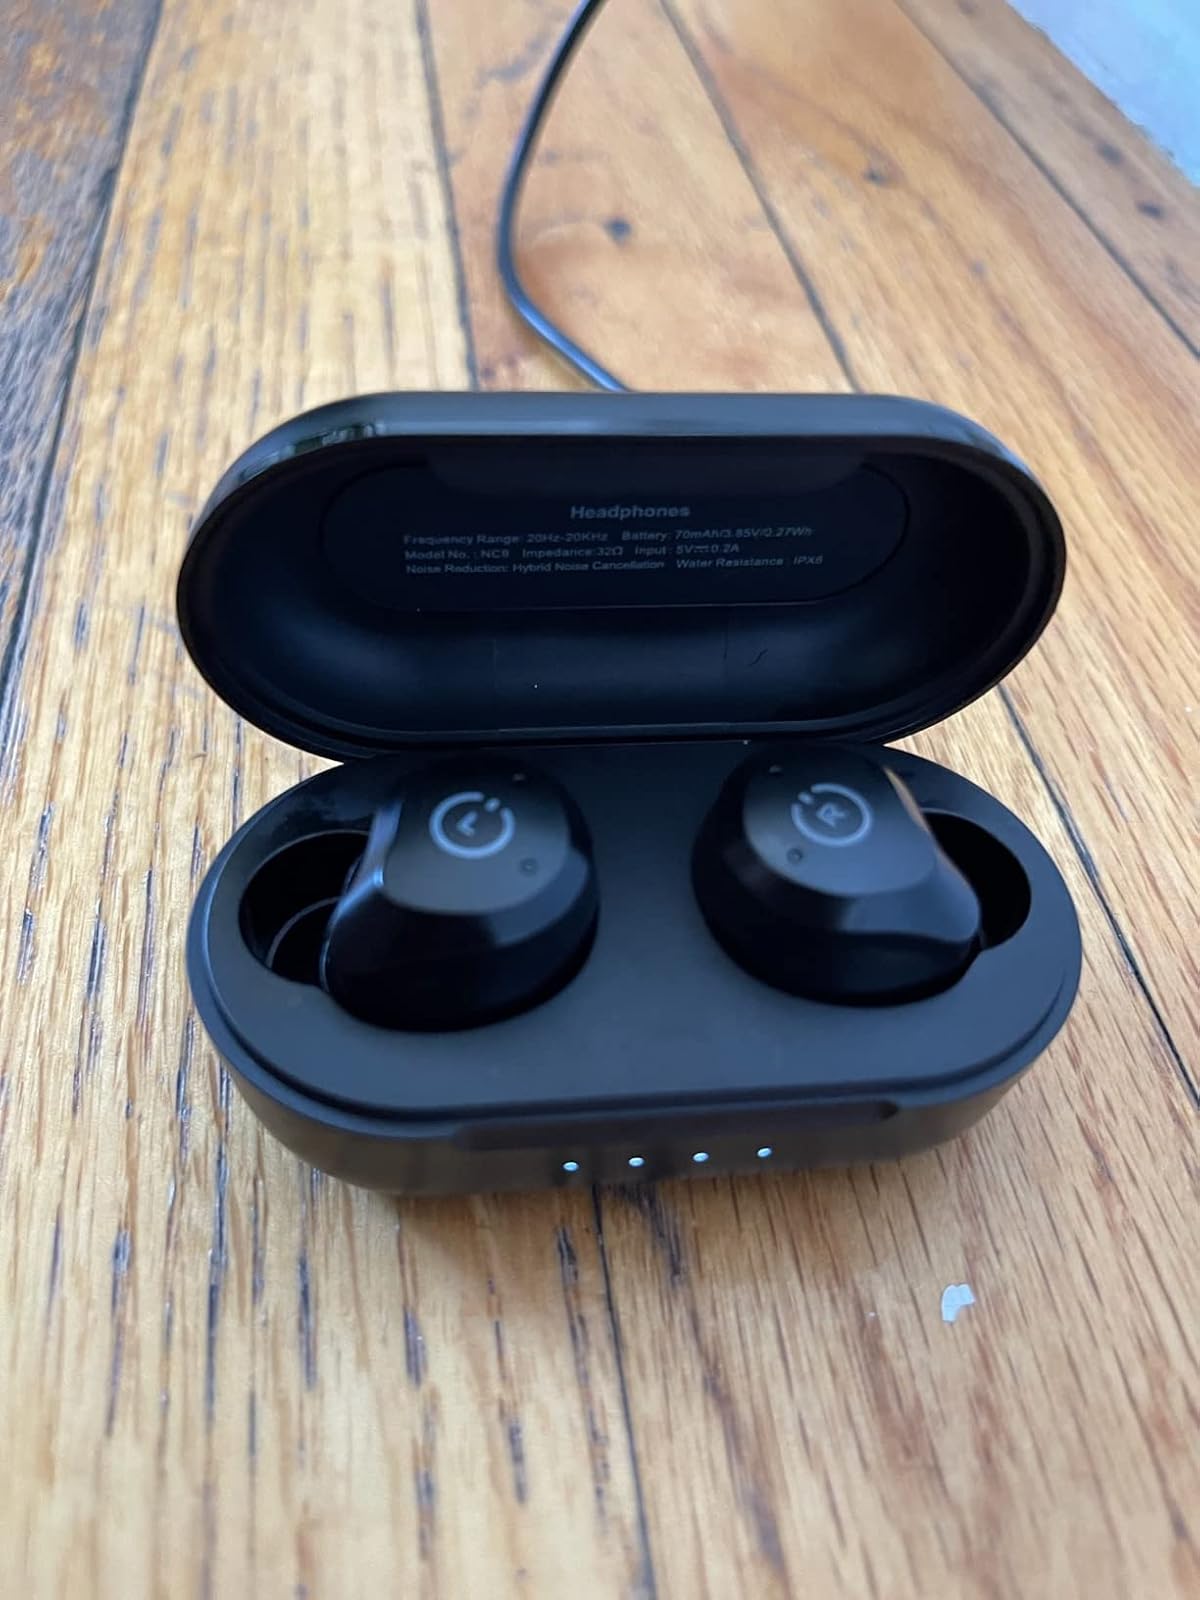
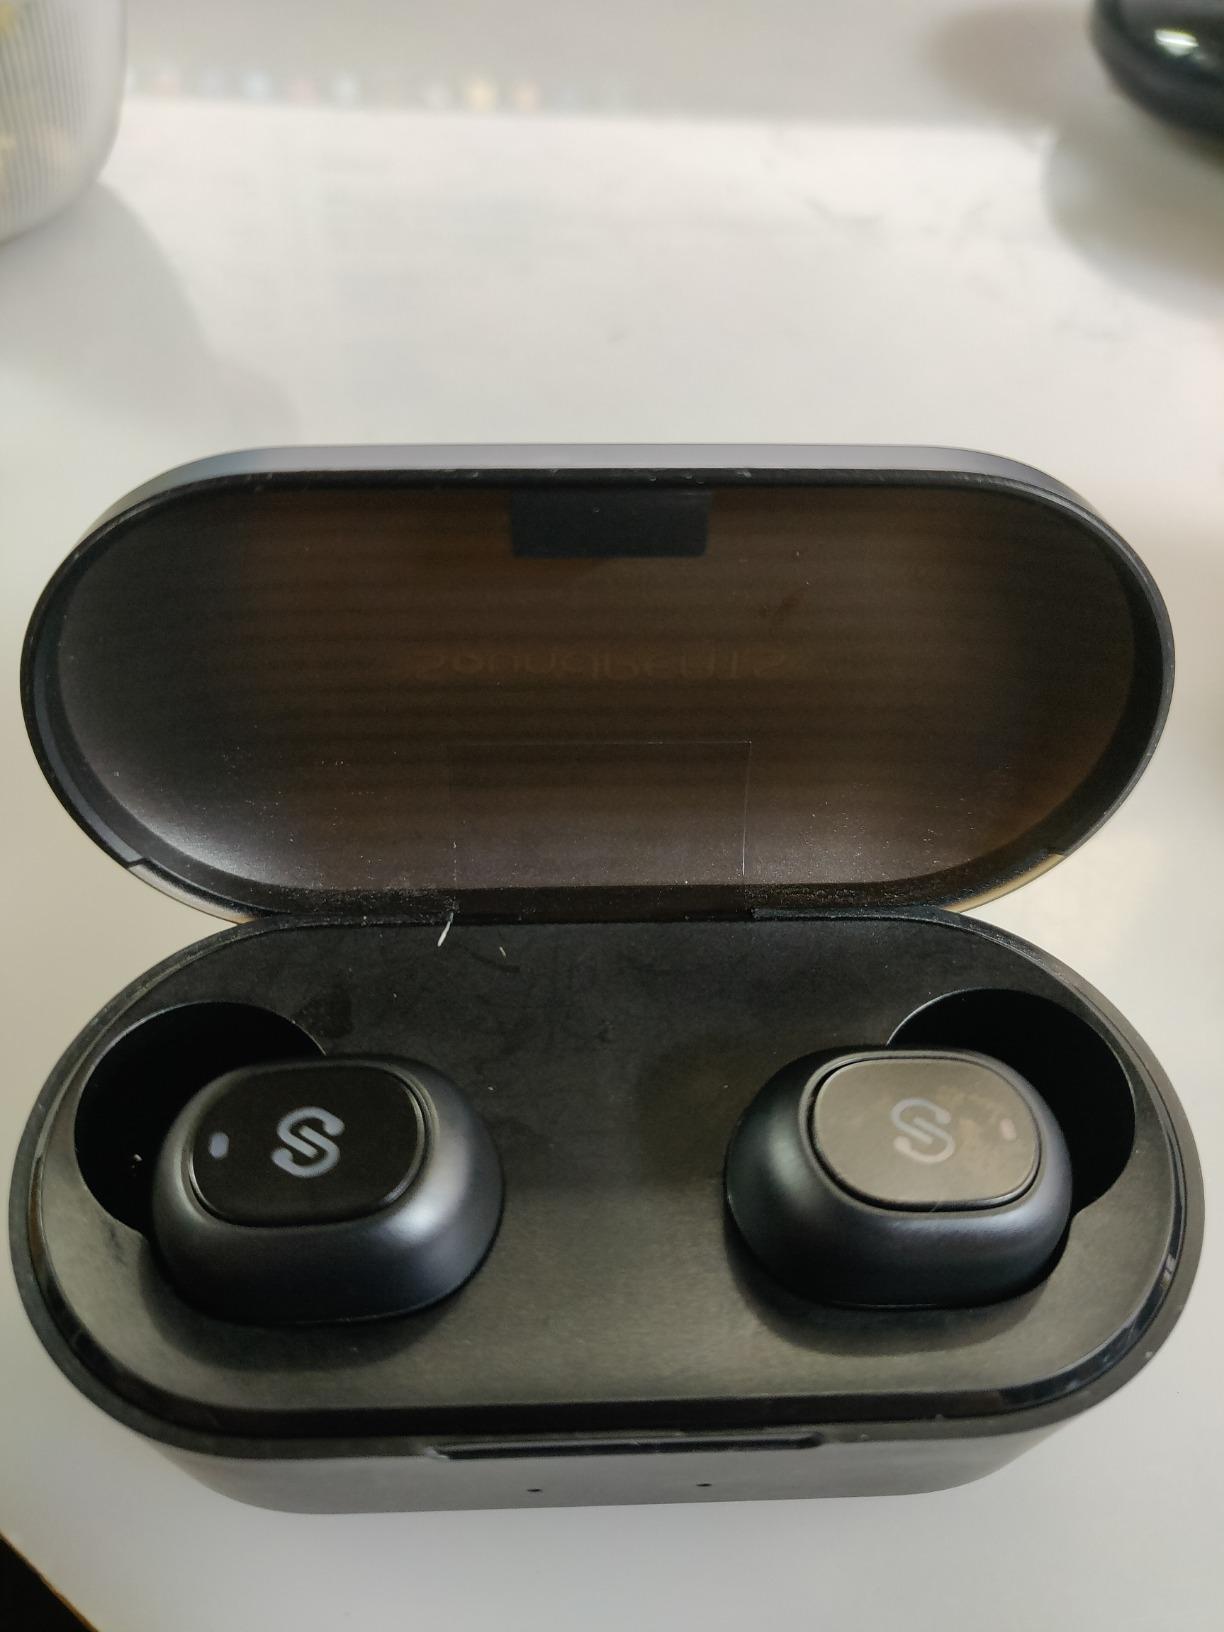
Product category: earbuds
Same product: no